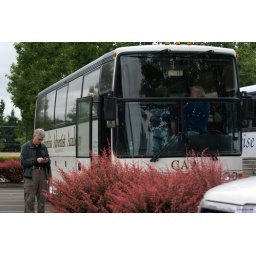
Gerard standing beside the bus at Fry's Electronics.